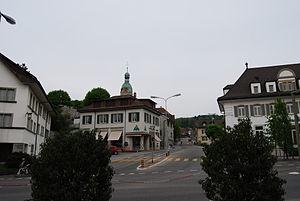
Schönenwerd est une commune suisse du canton de Soleure, située dans le district d'Olten.